Restorationism

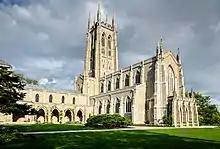
Bryn Athyn Cathedral, the episcopal seat of the General Church of the New Jerusalem, a Swedenborgian Christian denomination

John Thomas (April 12, 1805 – March 5, 1871), was a devout convert to the Restoration Movement after a shipwreck at sea on his emigration to America brought to focus his inadequate understanding of the Bible, and what would happen to him at death. This awareness caused him to devote his life to the study of the Bible and he promoted interpretations of it which were at variance with the mainstream Christian views the Restoration Movement held. In particular he questioned the nature of man.